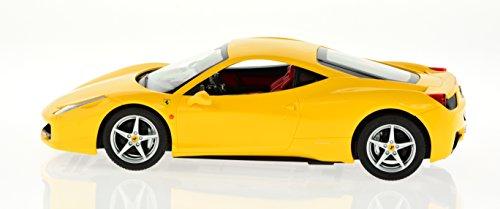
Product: Carmel 1:14 Ferrari 458 Italia 2.4Ghz with Lights Rechargeable Battery, Yellow
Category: Home & Kitchen | Bedding | Kids' Bedding | Decorative Pillows & Covers | Travel Pillows
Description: Has rechargeable battereis and head and tail lights.
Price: $56.51
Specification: ProductDimensions:12x5x3inches|ItemWeight:1pounds|ShippingWeight:3.28pounds(Viewshippingratesandpolicies)|DomesticShipping:ItemcanbeshippedwithinU.S.|InternationalShipping:ThisitemcanbeshippedtoselectcountriesoutsideoftheU.S.LearnMore|ASIN:B01LN8B41Q|Itemmodelnumber:47320Y|Manufacturerrecommendedage:5yearsandup|Batteries:5AAbatteriesrequired.(included)